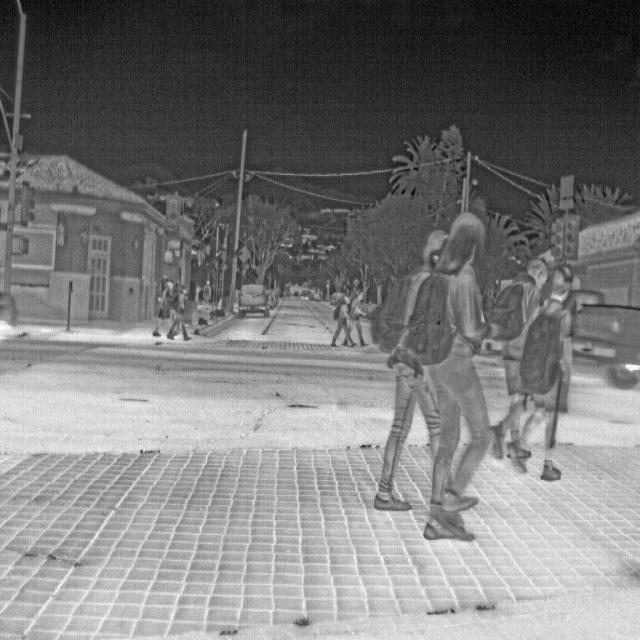
Detected objects:
label: person
label: person
label: person
label: person
label: person
label: person
label: person
label: person
label: person